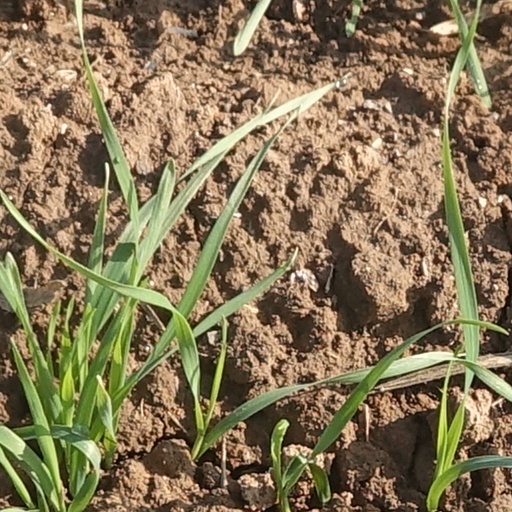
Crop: wheat